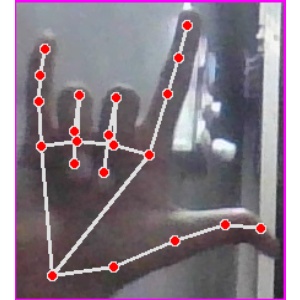
अक्षर: व